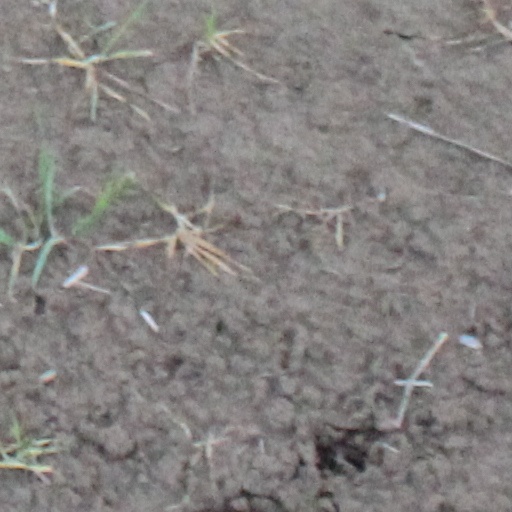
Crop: wheat